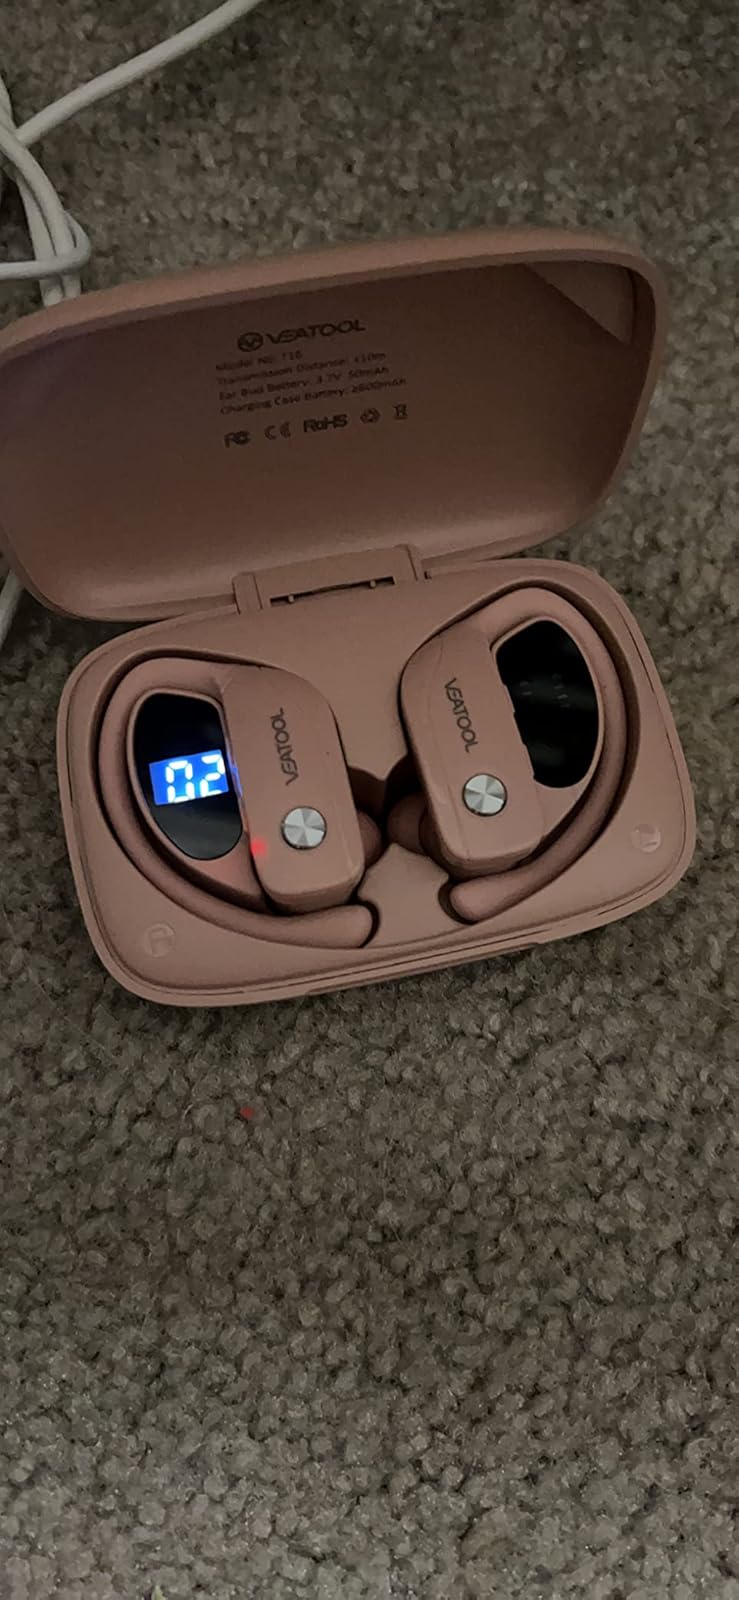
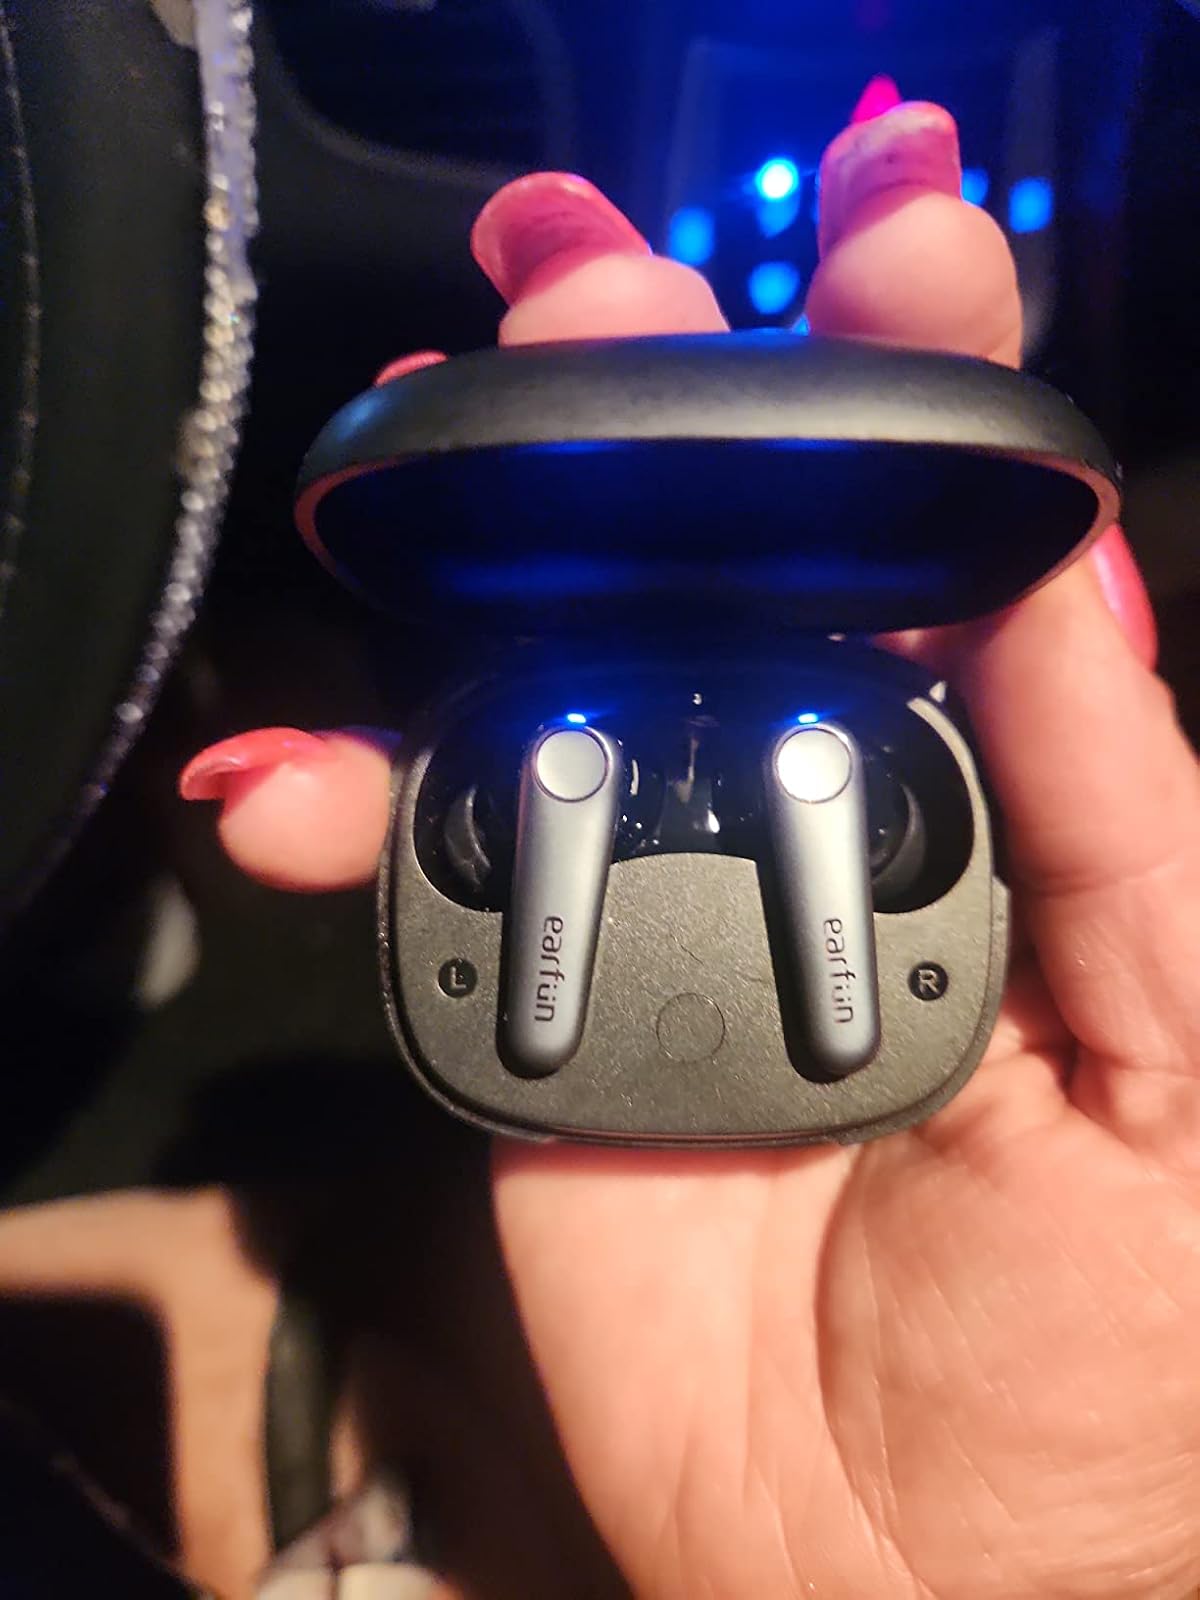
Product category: earbuds
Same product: no